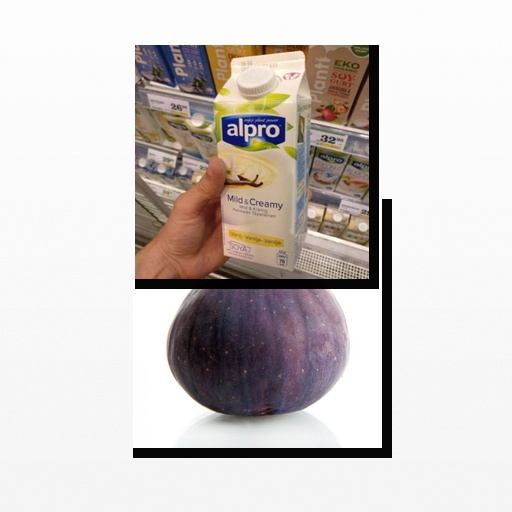
Food items: fig, vanilla_soy_yogurt